James Buchanan Duke

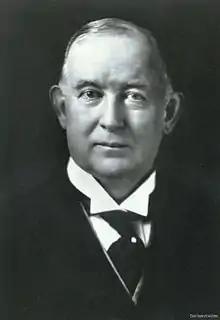

James Buchanan Duke (December 23, 1856 – October 10, 1925) was an American tobacco and electric power industrialist best known for the invention of modern cigarette manufacture and marketing techniques, and his involvement with Duke University. He was the founder of the American Tobacco Company in 1890.